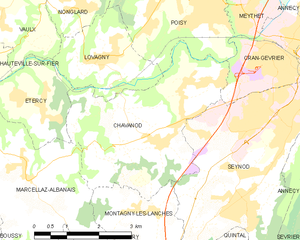
Carte des communes françaises Chavanod